Fagamalo

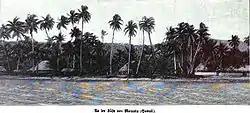
Matautu, 1902

In Samoan mythology, Fagamalo is the home of Tui Fiti, a spirit deity who resides in the sacred forest, "vao sa", an area that is tapu in the village.